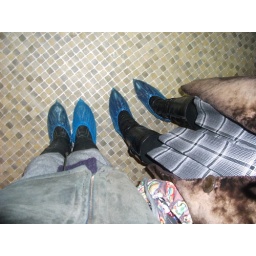
We wore little baggies over our feet in the dentist's office to keep the floor clean.